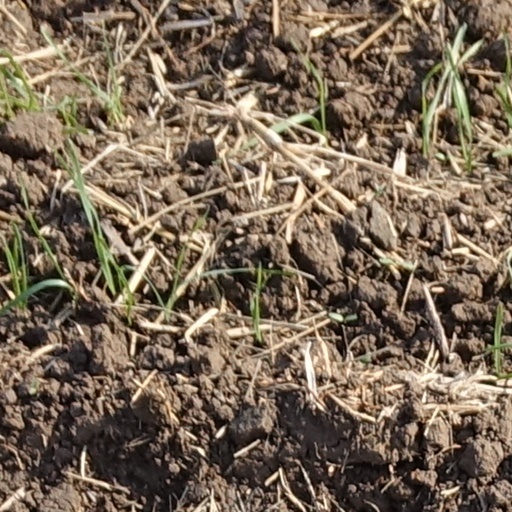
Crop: wheat